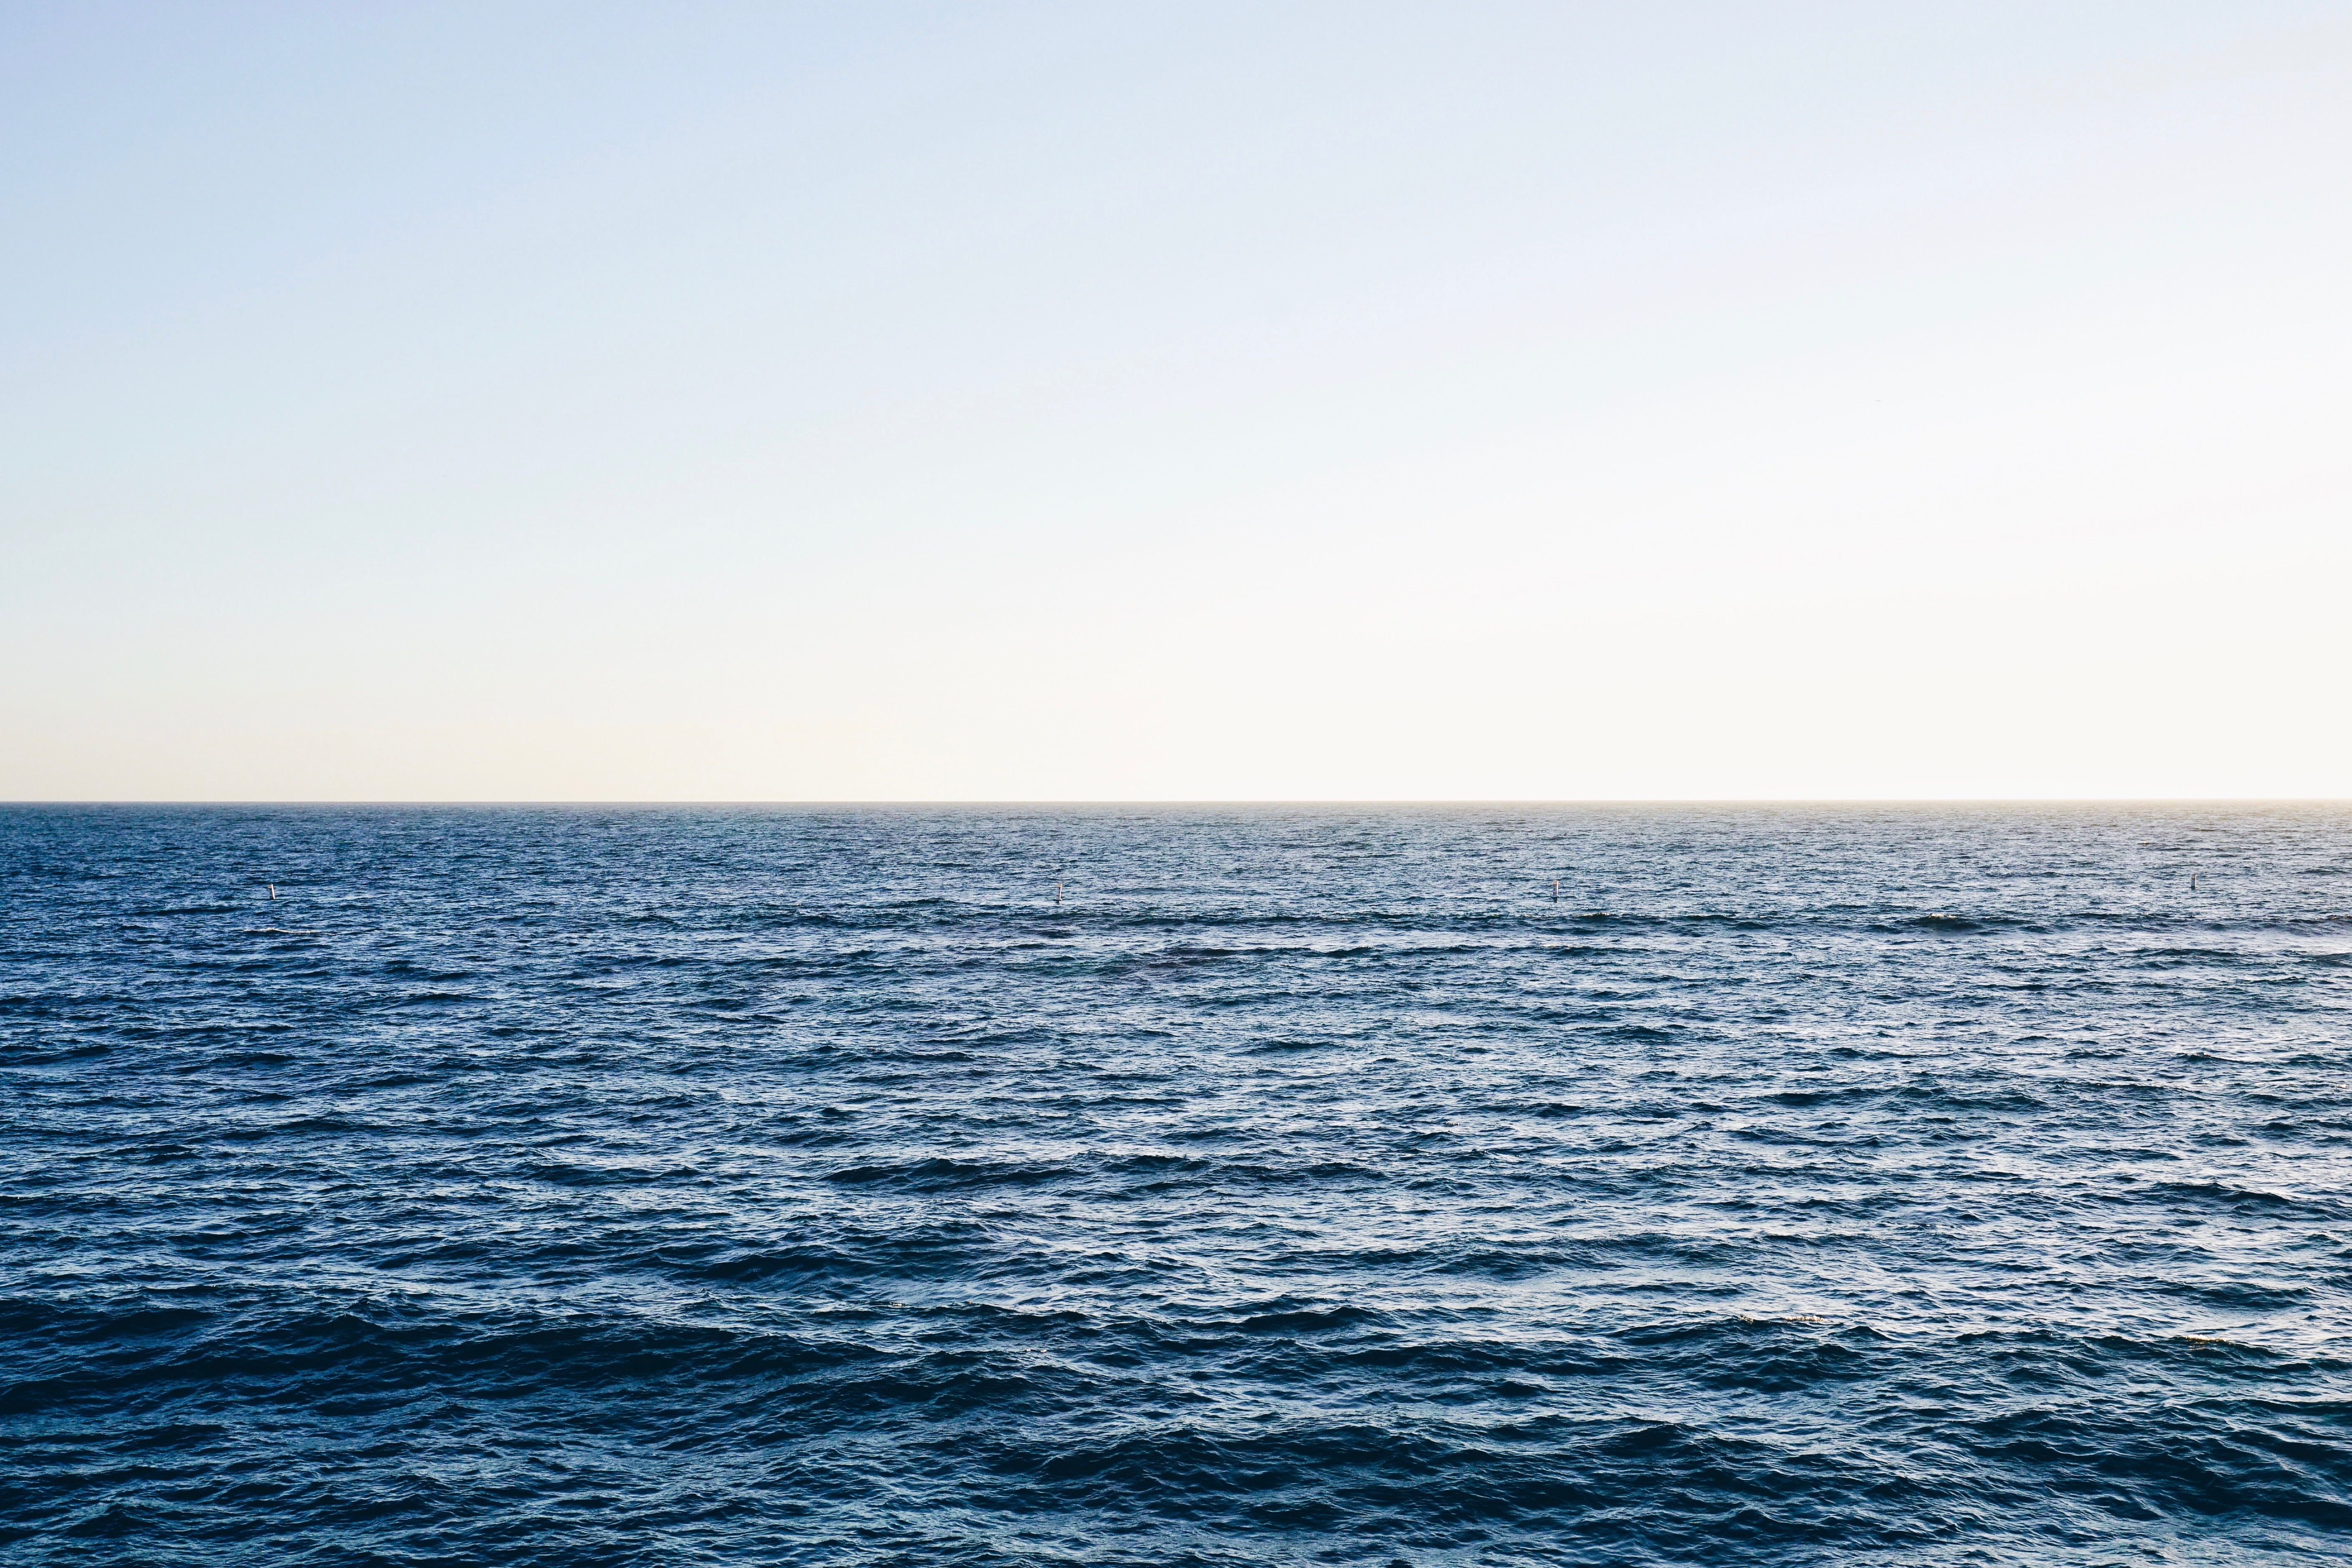
sea, coast, ocean, horizon, shore, wave, body of water, cape, wind wave